Juan Bautista Alberdi

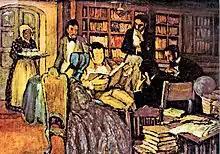
The "Literary hall", meeting of members of the Generation of '37

Once in Buenos Aires, Alberdi became friends with Juan María Gutiérrez and Esteban Echeverría. They established the "Generation of '37", a group of liberal intellectuals that met at the Marcos Sastre literary hall. They criticized both factions of the Argentine Civil Wars, deeming the federalists too violent and the unitarians incapable to rule. They thought that both factions should end their disputes and work together. The governor Juan Manuel de Rosas forced Marcos Sastre to close the hall. Alberdi established then a women's magazine, "La Moda", writing with the pseudonym "Figarillo". Despite the main focus, the magazine contained political content as well. Alberdi was concerned about the legal system of Argentina as well and wrote "Fragmento preliminar al estudio del derecho" to point problems and suggest solutions. The members of the Generation of '37 continued as a secret society, known as the "May Association" (in reference to the May Revolution), but the government discovered it. Most members emigrated to other countries; Alberdi emigrated to Uruguay in 1838.